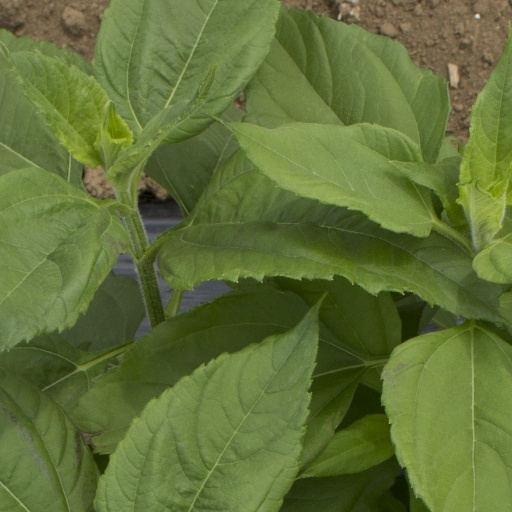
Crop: Jerusalem artichoke